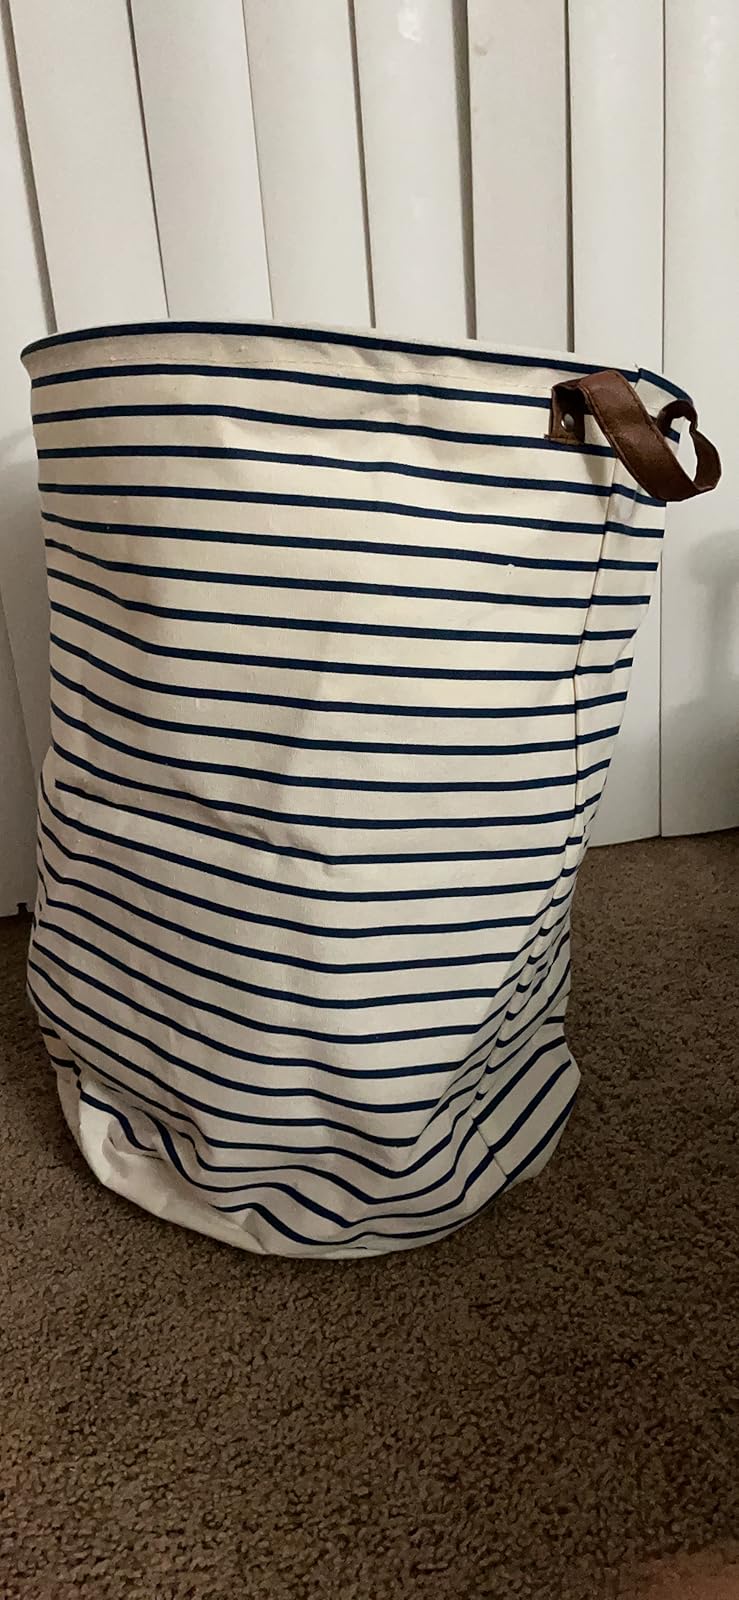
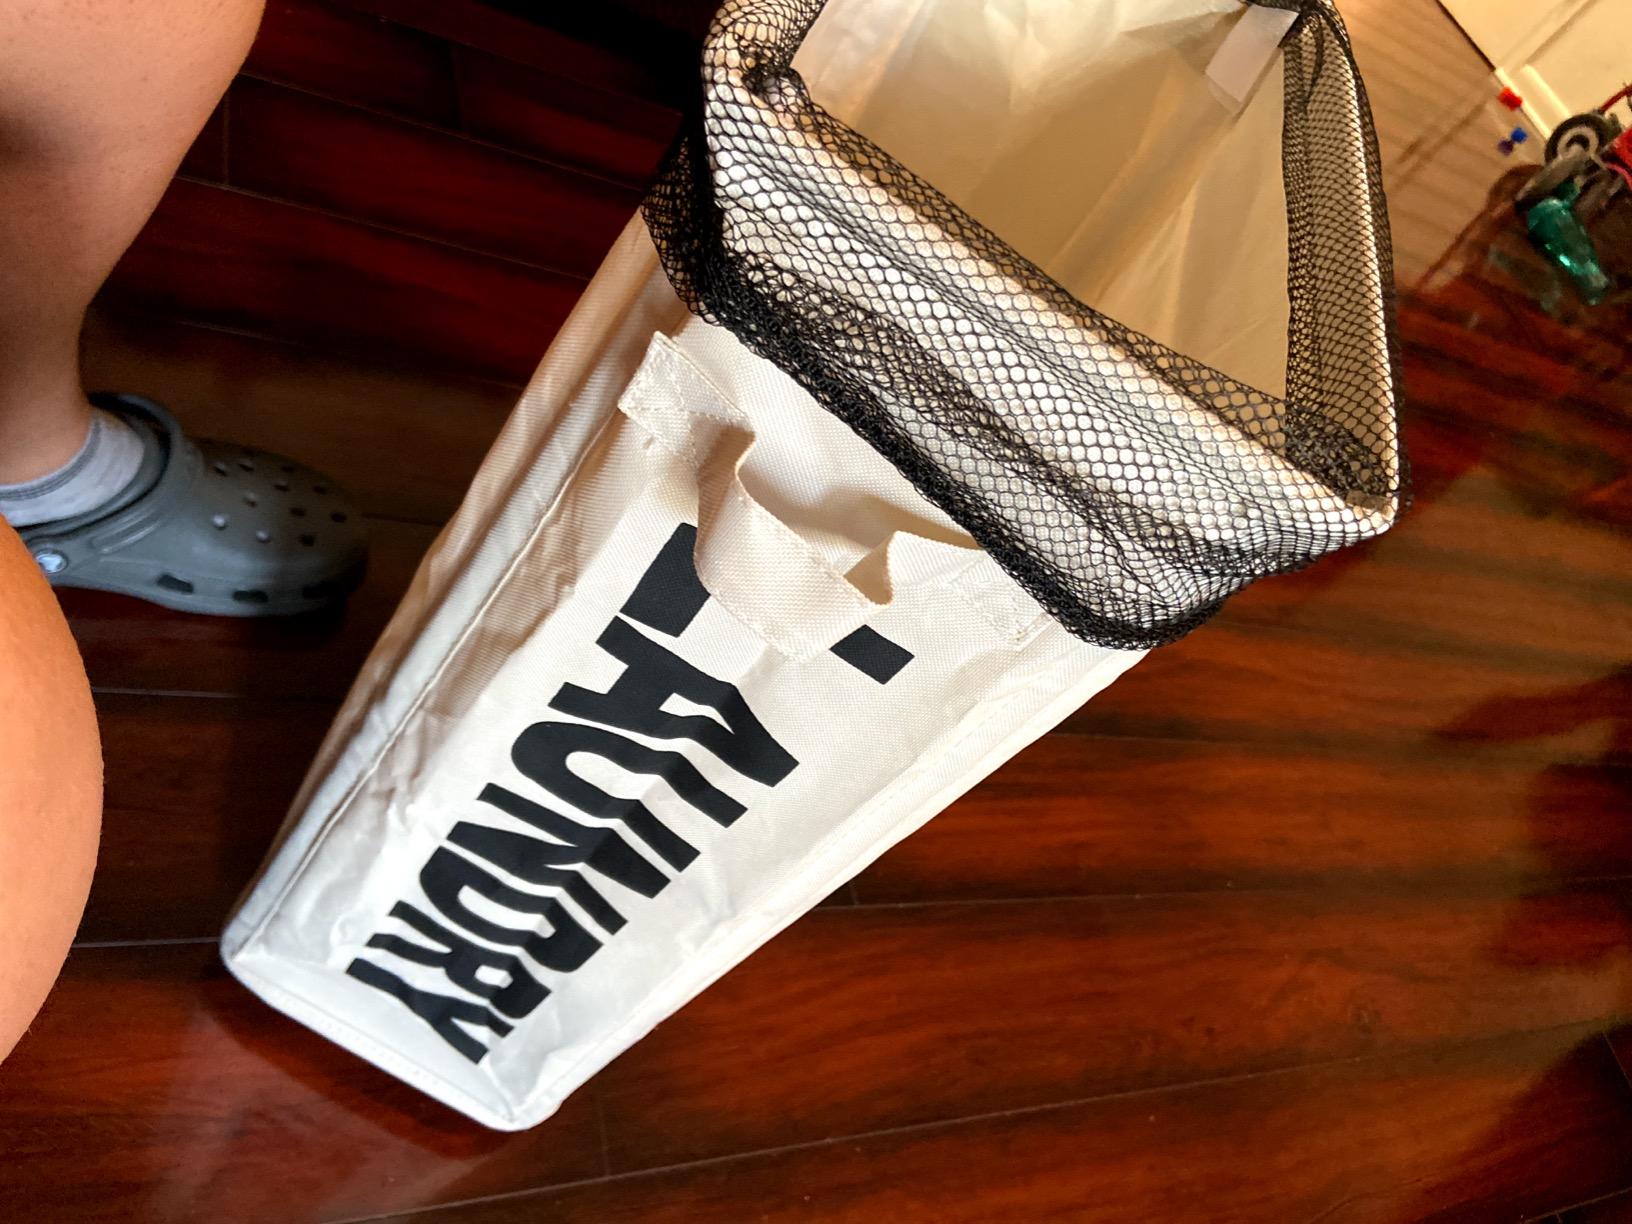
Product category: items_hamper
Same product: no